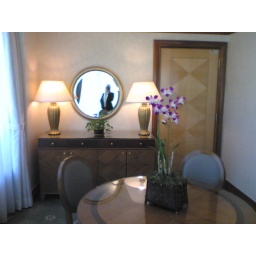
mirror hangin in the wall